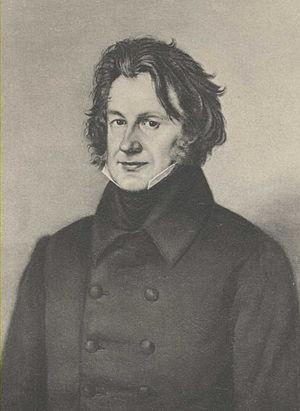
Friedrich Wilhelm Barthold, né le 4 septembre 1799 à Berlin et mort le 12 janvier 1858 à Greifswald, est un historien allemand, spécialisé dans le Moyen Âge.